Scotland in the early modern period

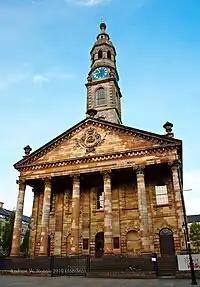
St Andrew's in the Square, Glasgow, built (1739–56) with money by the Tobacco Lords, demonstrates their financial power

Jacobitism was revived by the unpopularity of the union. In 1708 James Francis Edward Stuart, the son of James VII, who became known as "The Old Pretender", attempted an invasion with a French fleet carrying 6,000 men, but the Royal Navy prevented it from landing troops. A more serious attempt occurred in 1715, soon after the death of Anne and the accession of the first Hanoverian king, the eldest son of Sophie, as George I of Great Britain. This rising (known as "The 'Fifteen") envisaged simultaneous uprisings in Wales, Devon, and Scotland. However, government arrests forestalled the southern ventures. In Scotland, John Erskine, Earl of Mar, nicknamed "Bobbin' John", raised the Jacobite clans but proved to be an indecisive leader and an incompetent soldier. Mar captured Perth, but let a smaller government force under the Duke of Argyll hold the Stirling plain. Part of Mar's army joined up with risings in northern England and southern Scotland, and the Jacobites fought their way into England before being defeated at the Battle of Preston, surrendering on 14 November 1715. The day before, Mar had failed to defeat Argyll at the Battle of Sheriffmuir. At this point, James belatedly landed in Scotland, but was advised that the cause was hopeless. He fled back to France. An attempted Jacobite invasion with Spanish assistance in 1719 met with little support from the clans and ended in defeat at the Battle of Glen Shiel.